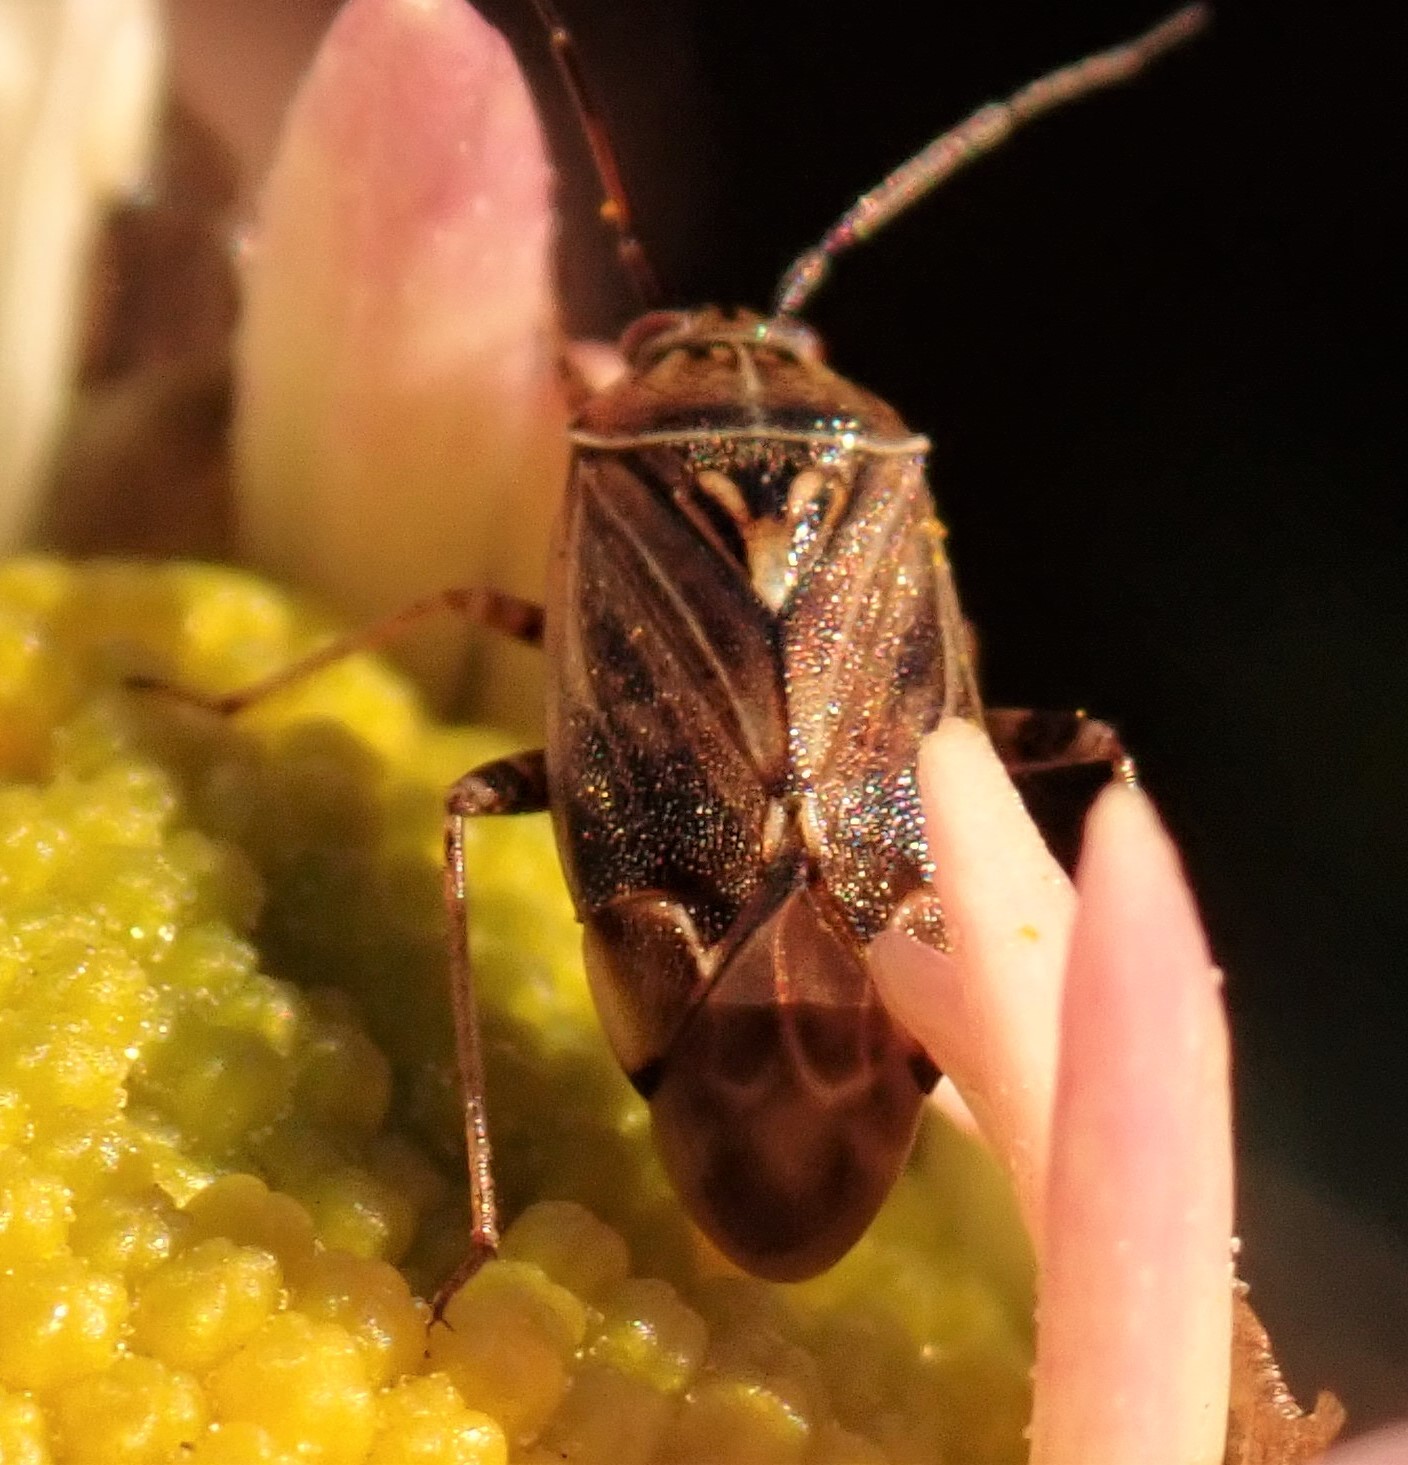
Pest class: lygus_bug